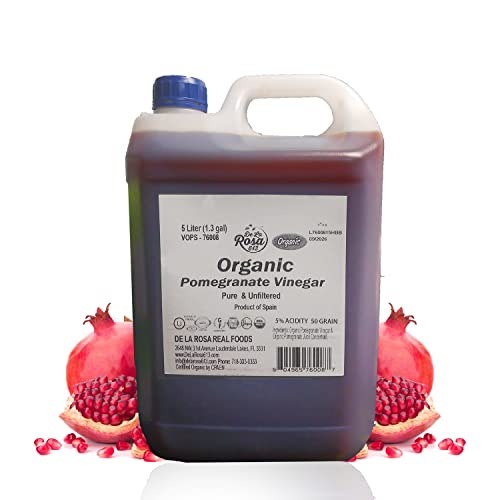
Item Name: De La Rosa Organic Pomegranate Vinegar, Pure & Unfiltered, Vegan, Gluten Free & Kosher, Great for Salad Dressing, Marinades, 100% Pure Pomegranate Vinegar 5 Liters (pack of 1)
Bullet Point 1: [𝐍𝐚𝐭𝐮𝐫𝐚𝐥 𝐚𝐧𝐝 𝐏𝐮𝐫𝐞] De La Rosa organic pomegranate vinegar is made by fermenting pomegranate juice and fruit extracts with pulp. This process ensures a pure and natural product free from any artificial additives, preserving the authentic taste of pomegranates.
Bullet Point 2: [𝐂𝐞𝐫𝐭𝐢𝐟𝐢𝐞𝐝 𝐎𝐫𝐠𝐚𝐧𝐢𝐜 𝐚𝐧𝐝 𝐊𝐨𝐬𝐡𝐞𝐫] Our vinegar for pomegranate vinaigrette dressing is USDA-certified organic, ensuring it is free from GMOs and synthetic chemicals. Additionally, it meets stringent Kosher standards, making it suitable for various dietary requirements.
Bullet Point 3: [𝐇𝐞𝐚𝐥𝐭𝐡-𝐂𝐨𝐧𝐬𝐜𝐢𝐨𝐮𝐬 𝐂𝐡𝐨𝐢𝐜𝐞] This pomegranate vinegar organic is vegan and gluten-free, making it perfect for those with specific dietary needs. It offers a healthy and robust flavor of pomegranates without any unnecessary ingredients, ensuring a healthy choice.
Bullet Point 4: [𝐕𝐞𝐫𝐬𝐚𝐭𝐢𝐥𝐞 𝐂𝐮𝐥𝐢𝐧𝐚𝐫𝐲 𝐔𝐬𝐞𝐬] The vinegar is ideal for enhancing the flavor of fish, poultry, dips, marinades, pomegranate dressing, and pomegranate vinaigrette salad dressing. It adds a delicious twist to your favorite recipes making it a valuable addition to any kitchen, perfect for everyday cooking.
Bullet Point 5: [𝐁𝐞𝐚𝐮𝐭𝐢𝐟𝐮𝐥 𝐏𝐚𝐜𝐤𝐚𝐠𝐢𝐧𝐠] Our vinegar for pomegranate salad dressings is available in a convenient 5-liter gallon, providing ample supply for your culinary adventures. Its liquid form ensures easy incorporation into your favorite recipes, ensuring you always have the essence of organic goodness at your fingertips.
Product Description: Treat your daily meals to new heights with De La Rosa Real Foods Organic Pomegranate Vinegar! Our vinegar is made with the freshest pomegranate juices, and blended with natural fruit extracts and pulp, resulting in a pure and authentic taste that will leave your taste buds dancing with delight. Whether you're using it to add a tangy kick to your salad dressings or marinades or incorporating it into your favorite recipes, this organic vinegar is the perfect way to elevate your dishes from ordinary to extraordinary. A Healthy And Kosher Certified Addition At De La Rosa Real Foods, great taste, and healthy living go hand in hand. That's why we go above and beyond to ensure that our vinegar not only tastes amazing but is also good for your health. Our vinegar is USDA certified, non-GMO, gluten-free, and vegan, so you can indulge in its delicious flavor without guilt or worry. And for those who follow kosher guidelines, you'll be happy to know that our vinegar meets all the requirements and is free from harmful additives. So elevate your delicious meals and live a healthy life with the addition of De La Rosa Real Foods pomegranate fruit vinegar. They also help preserve the pure, authentic flavor of our organic vinegar, ensuring that each drop is as flavorful as the last.
Value: 169.07
Unit: Fl Oz

Price: 37.98